Nikolai Rimsky-Korsakov

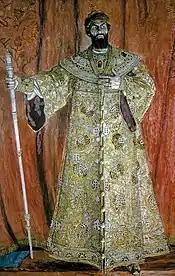
Fyodor Chaliapin was a powerful exponent of the Rimsky-Korsakov version of "Boris Godunov", which launched the work in the world's opera houses, but has since fallen out of favor. Portrait by Aleksandr Golovin.

Program music came naturally to Rimsky-Korsakov. To him, "even a folk theme has a program of sorts." He composed the majority of his orchestral works in this genre at two periods of his career—at the beginning, with "Sadko" and "Antar" (also known as his Second Symphony, Op. 9), and in the 1880s, with "Scheherazade", "Capriccio Espagnol" and the "Russian Easter Overture". Despite the gap between these two periods, the composer's overall approach and the way he used his musical themes remained consistent. Both "Antar" and "Scheherazade" use a robust "Russian" theme to portray the male protagonists (the title character in "Antar"; the sultan in "Scheherazade") and a more sinuous "Eastern" theme for the female ones (the peri Gul-Nazar in "Antar" and the title character in "Scheherazade").